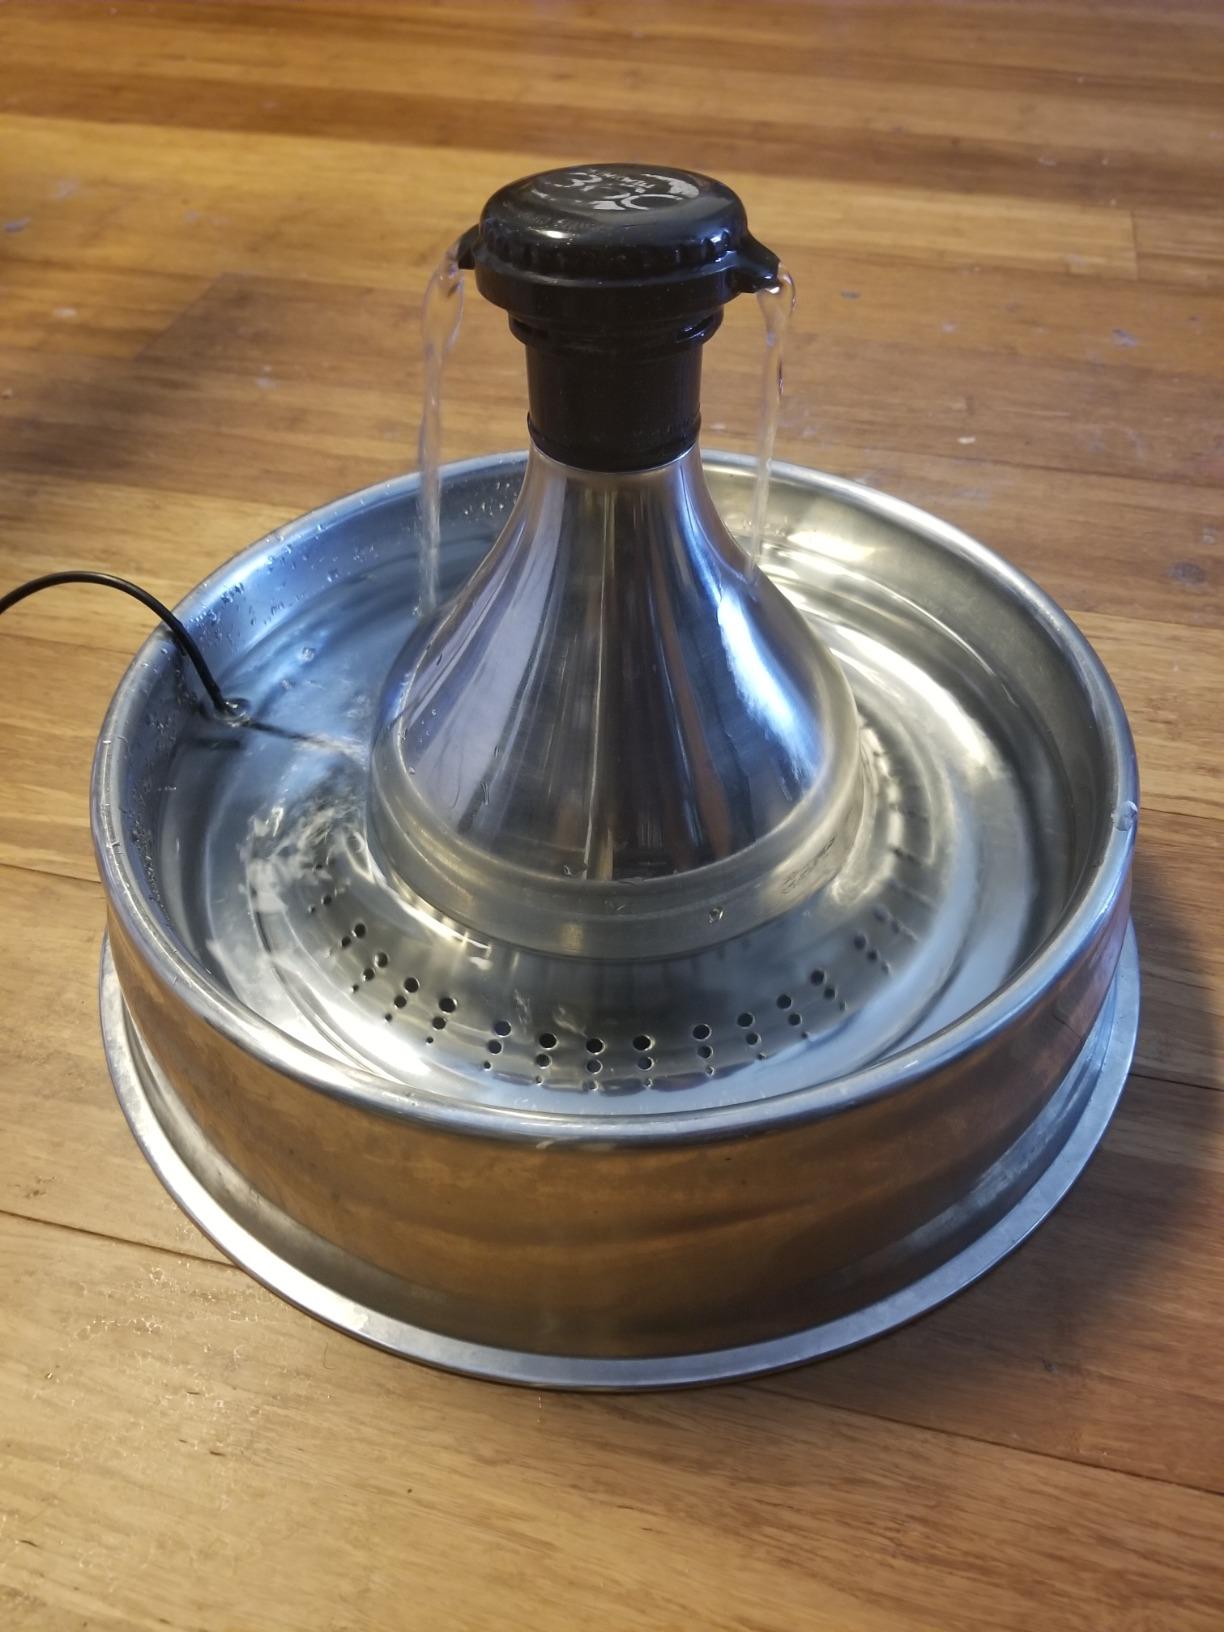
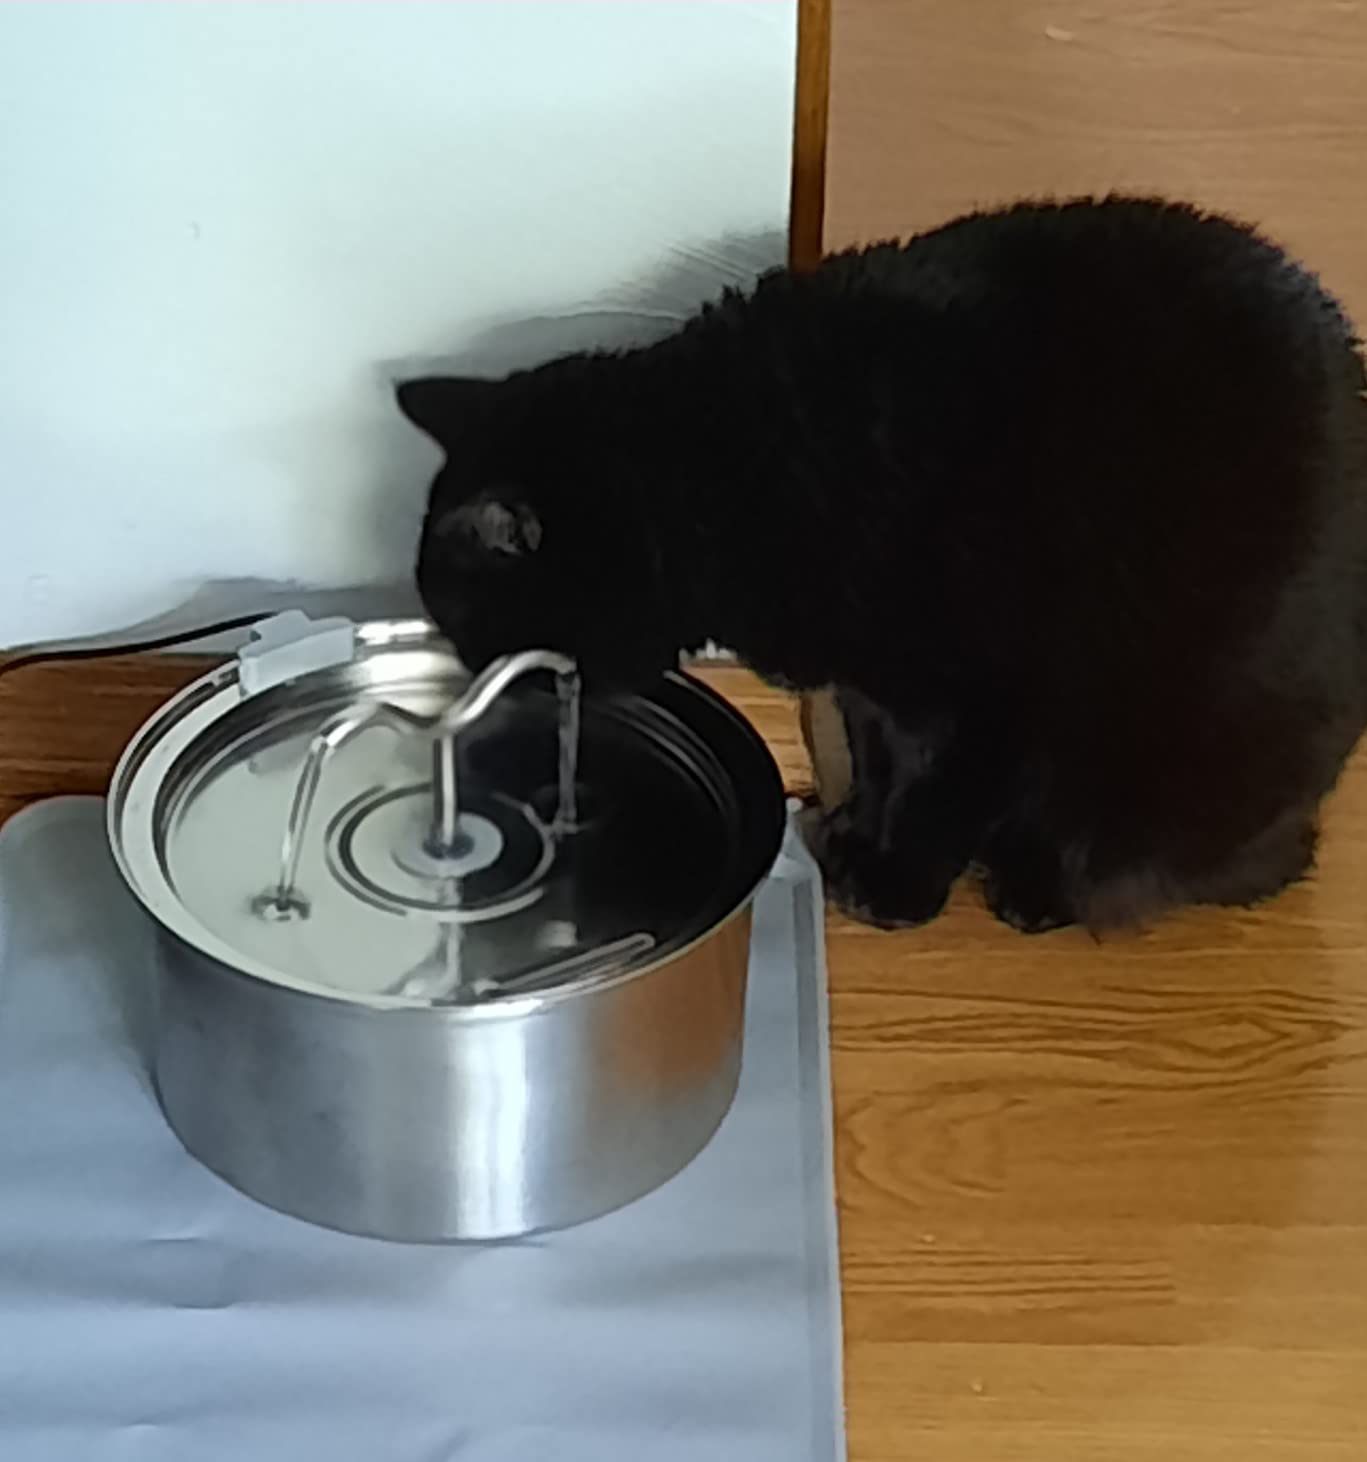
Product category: items_bowl
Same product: no